Felipe Augusto (footballer, born 2004)

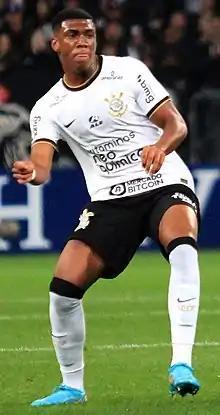

Felipe Augusto da Silva (born 18 February 2004), known as Felipe Augusto, is a Brazilian professional footballer who plays as a forward for Turkish club Trabzonspor.